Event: Nepal Earthquake
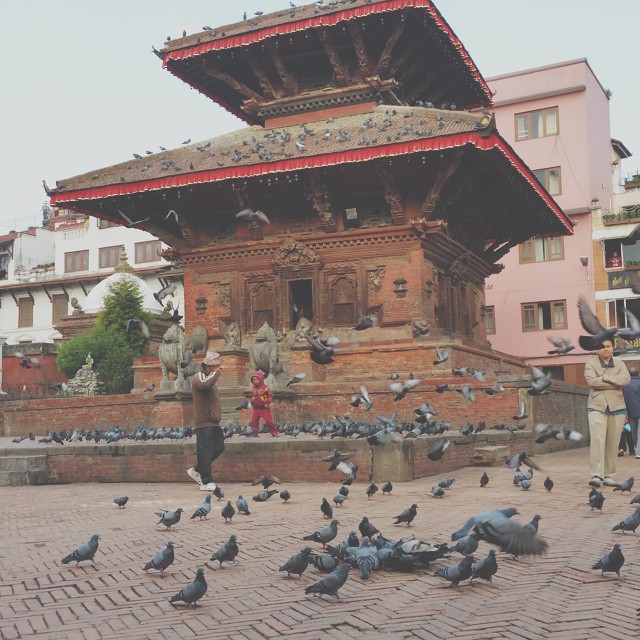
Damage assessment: no_damage